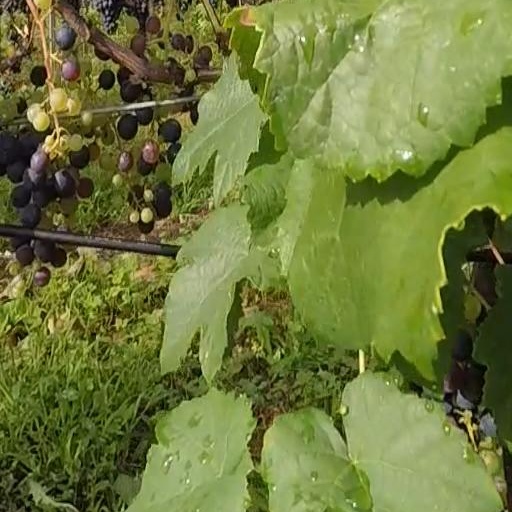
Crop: grape